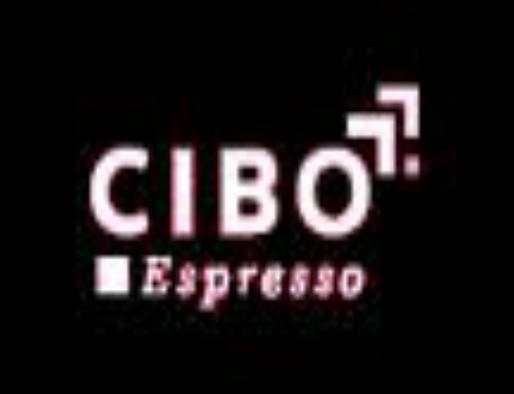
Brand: Cibo Espresso
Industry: Food